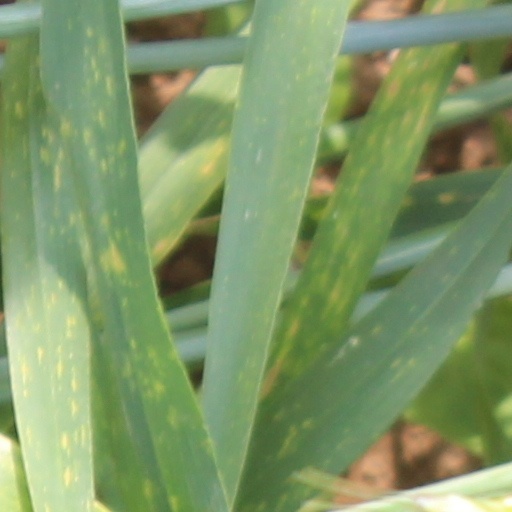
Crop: wheat